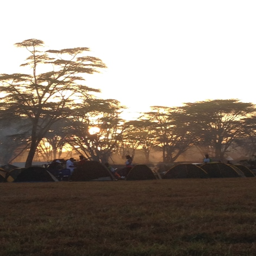
the campsite on the morning of the race